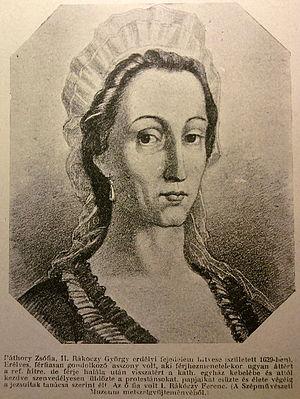
Zsófia Báthory, princesse de Transylvanie.